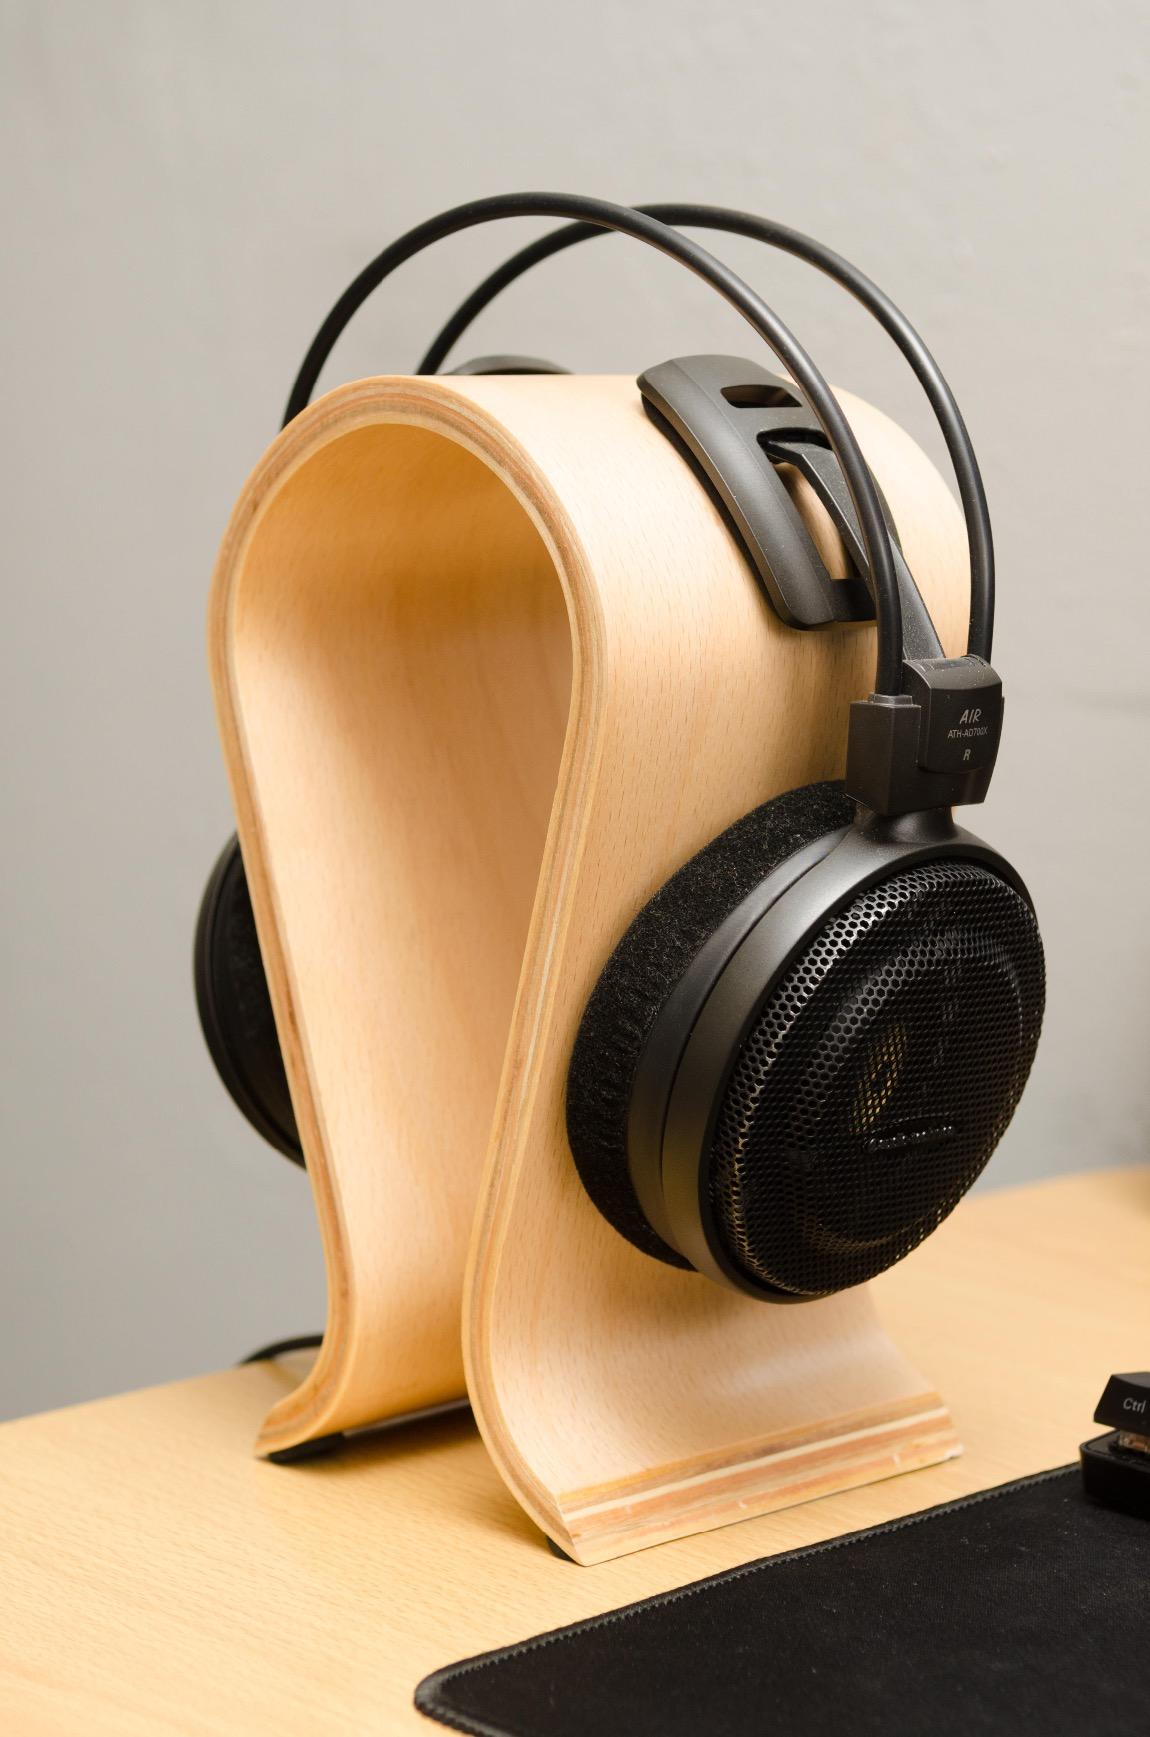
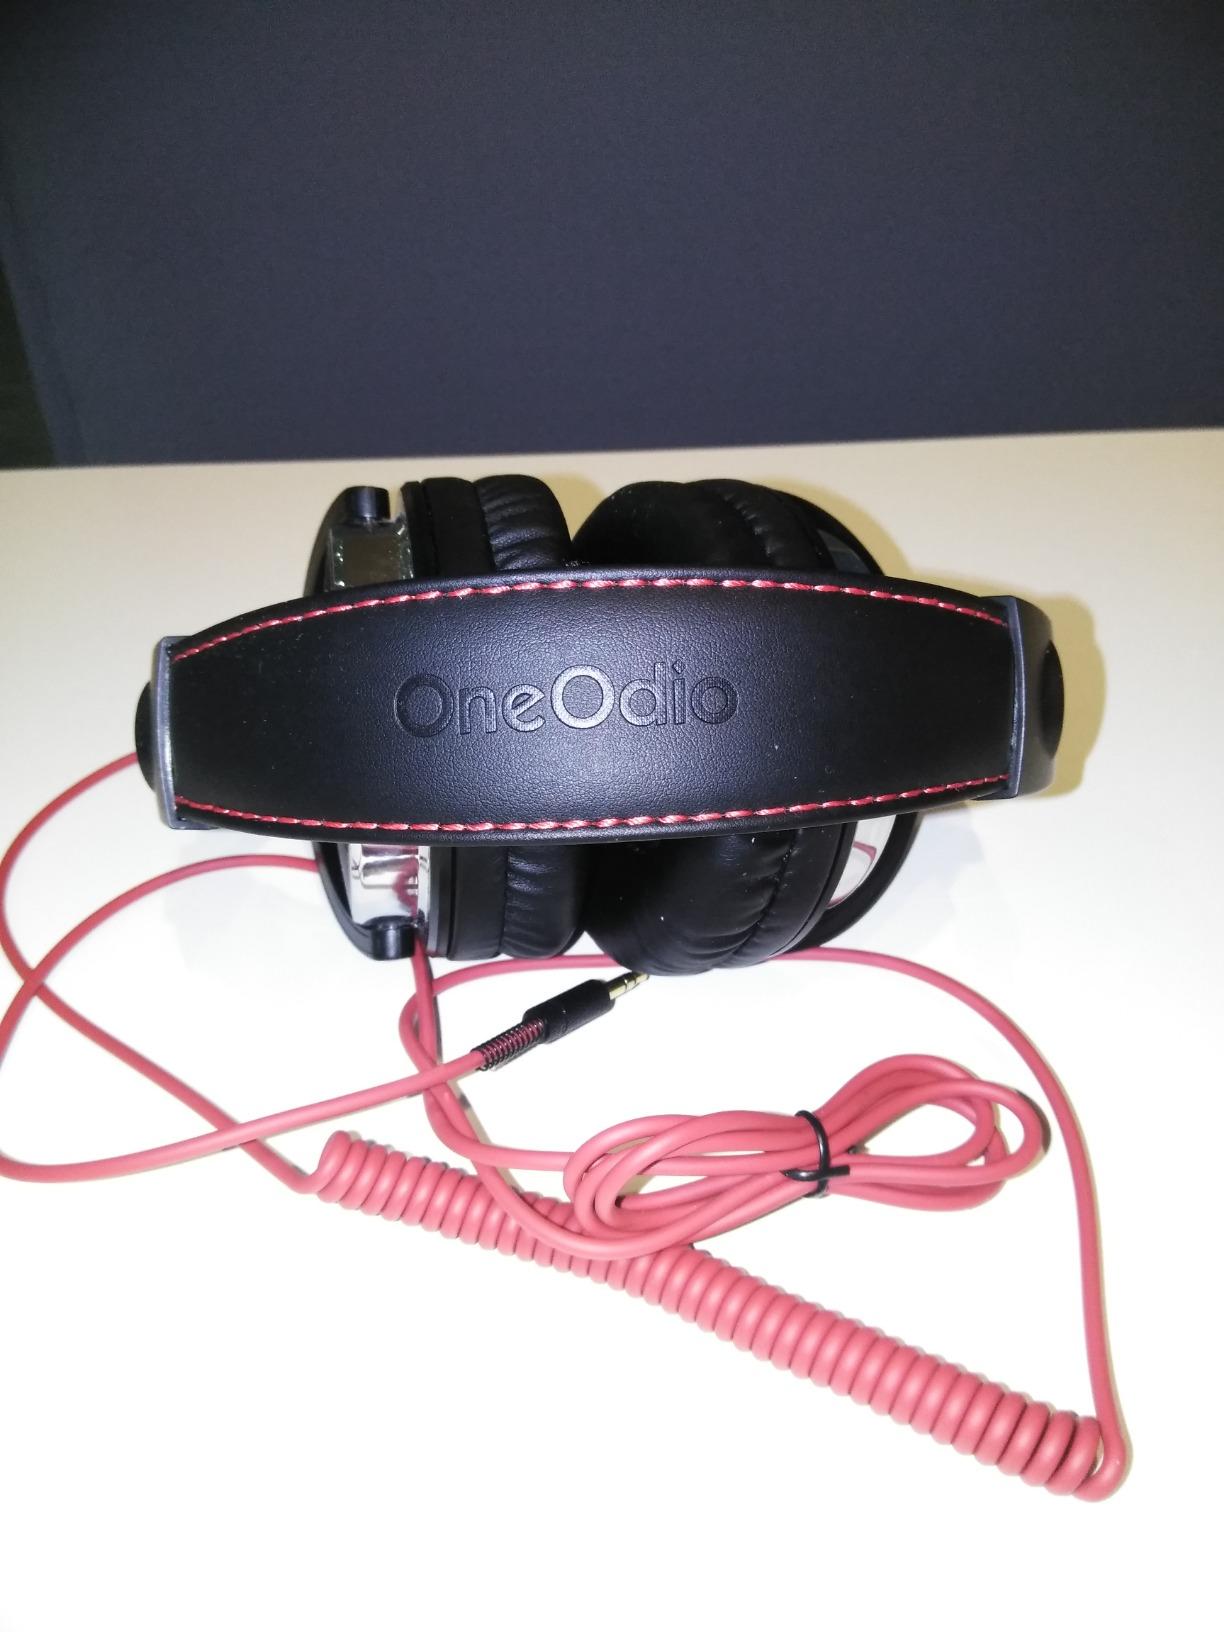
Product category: headphones
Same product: no